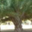
Label: palm_tree